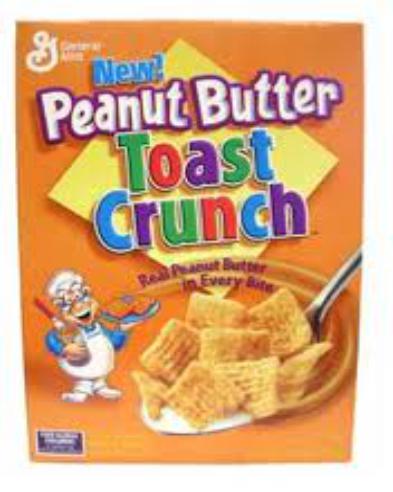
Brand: French Toast Crunch
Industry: Food